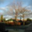
Label: maple_tree